Chigasaki, Kanagawa

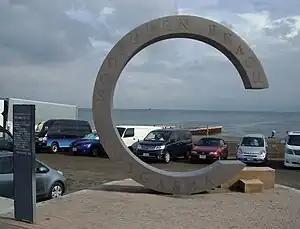
Southern Beach monument known as "Southern C"

The city is known for being the center of Japanese Hawaiian culture with many tropical and Hawaiian stores located mainly in the southern side of the town. Fridays in Chigasaki was called "Aloha Friday" in which consumers were able to have discounts in many stores and taxis. Salesclerks and city officers are encouraged to work wearing aloha shirts as a part of Cool Biz campaign to promote its Hawaiian culture every summer since 2003.